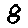
Label: 8